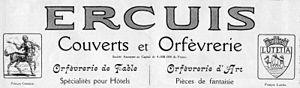
Réclame pour l'orfèvrerie Ercuis en 1924
Ercuis est une commune française située dans le département de l'Oise en région Hauts-de-France.
Ercuis est une entreprise d'orfèvrerie française fondée en 1867 dans le village d'Ercuis dans l'Oise et filiale d'un groupe Italien, Sambonet Paderno Industrie.